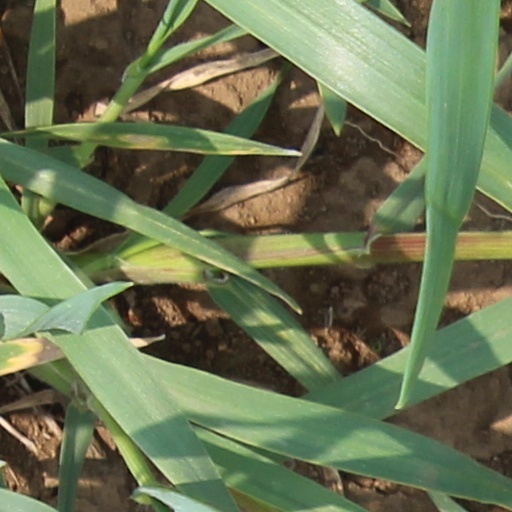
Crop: wheat